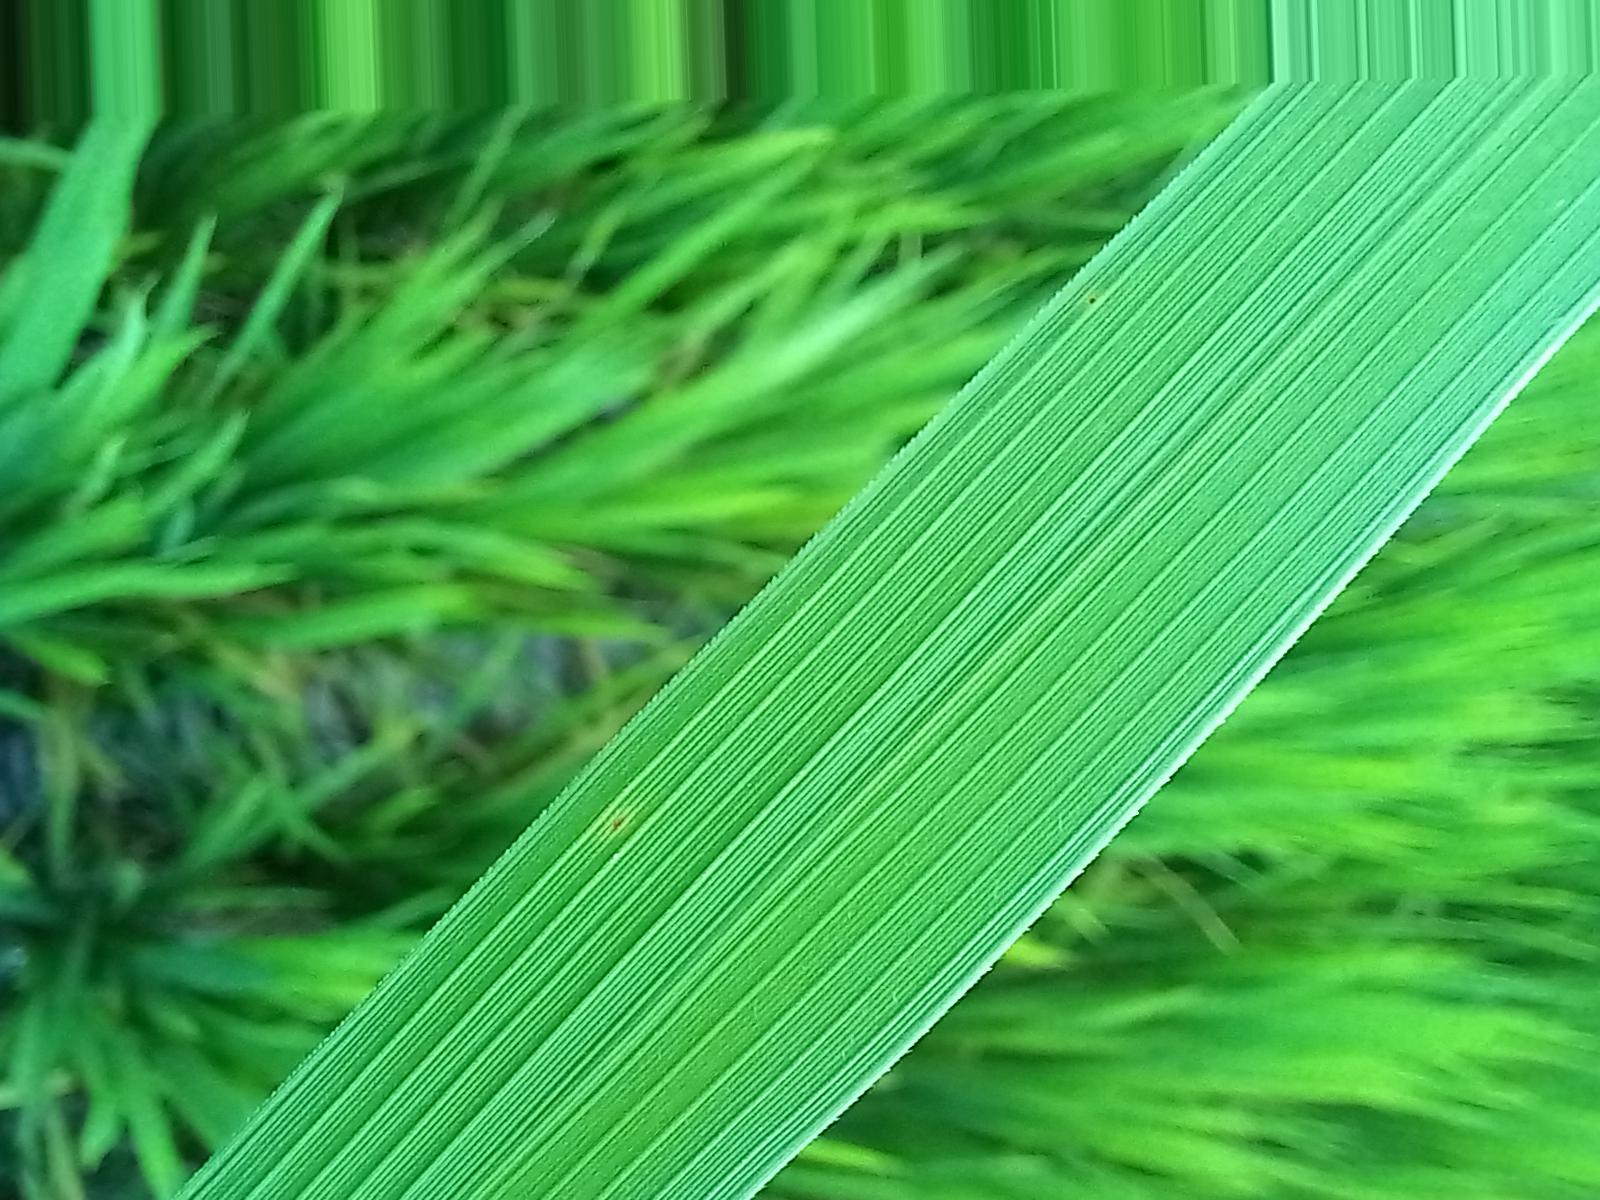
Nhãn: Healthy